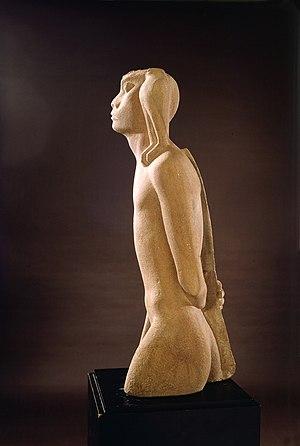
Nimrod est un personnage biblique. Il y est présenté comme le premier héros postérieur au Déluge, un chasseur réputé et le fondateur du premier royaume et de plusieurs villes en Mésopotamie.